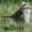
Label: bird